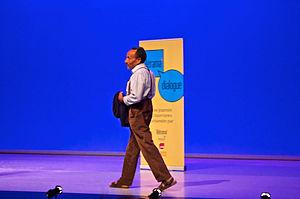
Paysan, philosophe et essayiste français d'origine algérienne, inventeur du concept «
Pierre Rabhi : Au nom de la Terre est un film documentaire français réalisé par Marie-Dominique Dhelsing, sorti le 27 mars 2013.